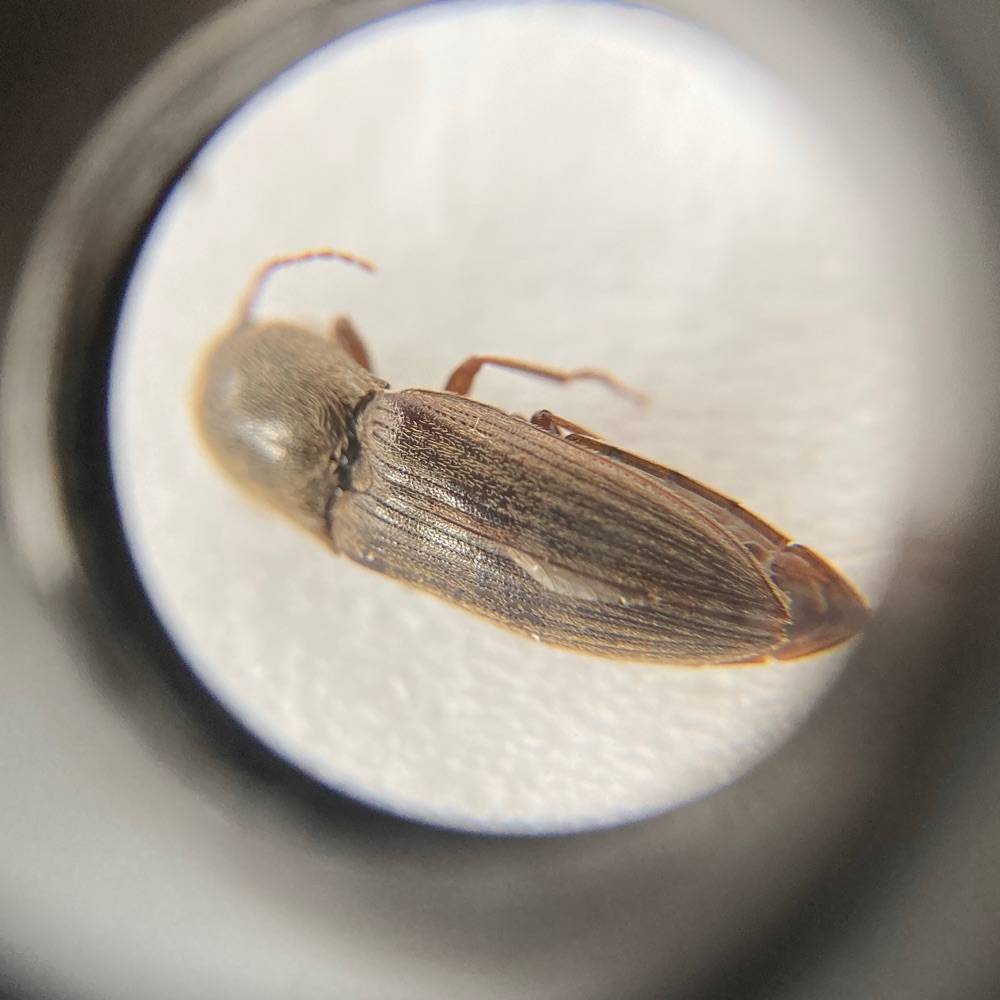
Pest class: clickbeetles_wireworms